Sampan panjang

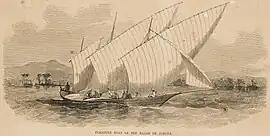
The pleasure boat of the rajah of Johore, 1851.

By the last quarter of the century it was being made with hull lengths of 40 ft. (12.2 m) and over, and some example had 3 masts. Such boats were expensive to build and maintain. They required crews, with some experience, of 20–25 men for racing purposes, but the hull and yards were beyond the means of a Malay kampong which alone could have produced the men on an amateur basis. They were, in fact, suitable only for local magnates, and then all that could be done with one was to race against another sampan panjang. The size of the crew required to man them, the ease with which they shipped water and the lack of finish inside the hull, made them useless for cruising purposes.